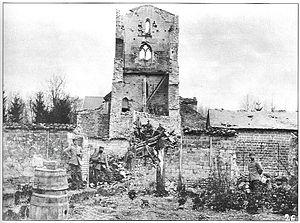
destructions de la Première Guerre mondiale .
Aubérive est une commune française, située dans le département de la Marne en région Grand Est.